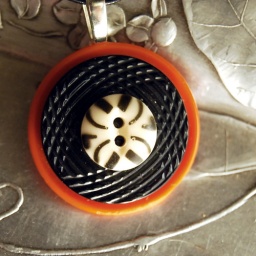
An orange bakelite button, black celluloid button, and black and white china stencil button, combined in a one-of-a-kind necklace.